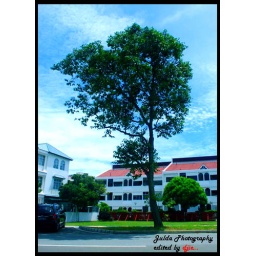
tree beside the road